Raheny

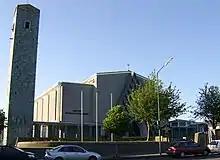
Church of Our Lady Mother of Divine Grace

The ruined St. Assam's Church, dating from a 1712 reconstruction of a 1609 building, is believed to be the successor to early religious settlement. The later St. Assam's Church, opposite it, was built from 1859, in the period when Roman Catholics regained the right to have their own churches and opened in 1864.